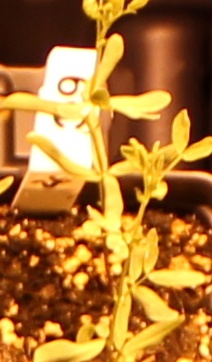
Label: Lentil